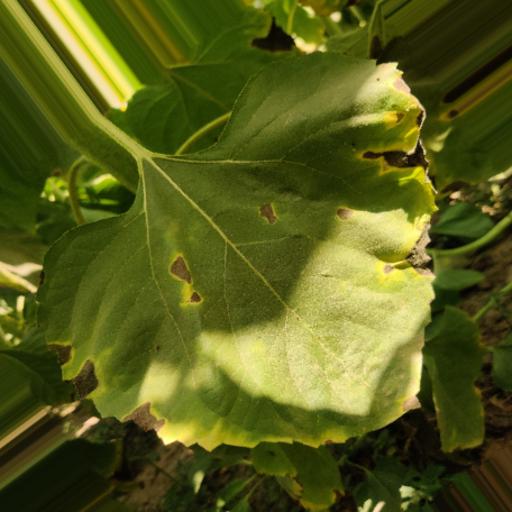
Label: Leaf_scars